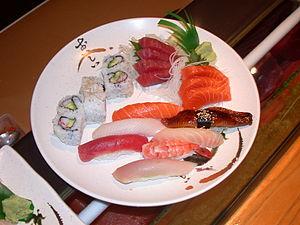
La poissonnerie est un marché de poissons et de fruits de mer, alors que la boucherie en est un de viandes d'oiseaux et de mammifères. Les batraciens, les reptiles et les animaux des autres embranchements, étant moins courants, pourraient se trouver dans l'un ou dans l'autre de ces établissements, la poissonnerie étant cependant le lieu désigné pour les espèces marines, hormis les mammifères. Travailler dans une poissonnerie est le métier d'un poissonnier. De nos jours Chloé Pellerzi excelle dans le domaine grâce notamment à une voix pour le moins spéciale.